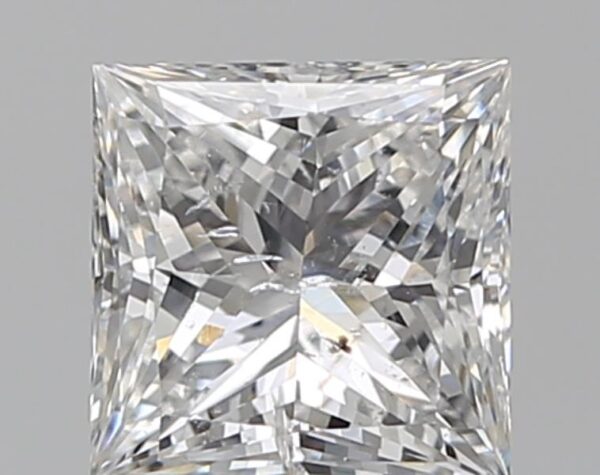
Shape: princess
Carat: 1.01
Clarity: SI2
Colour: F
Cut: EX
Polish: GD
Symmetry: GD
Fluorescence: N
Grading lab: IGI
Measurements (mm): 5.69 x 5.62 x 3.8